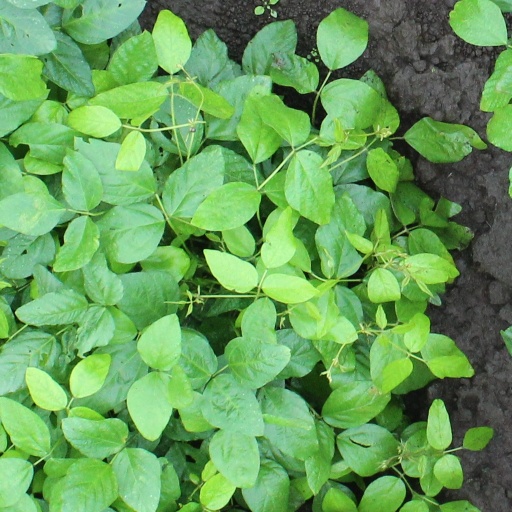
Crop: soybean